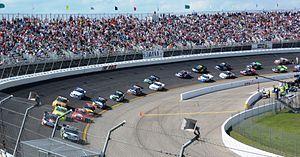
Le Rockingham Speedway est un ovale à Rockingham, en Caroline du Nord aux États-Unis. Cet ovale fut l'une des pistes historiques de la NASCAR. Aujourd'hui, il n'est plus au calendrier mais est encore utilisé pour des tests privés.